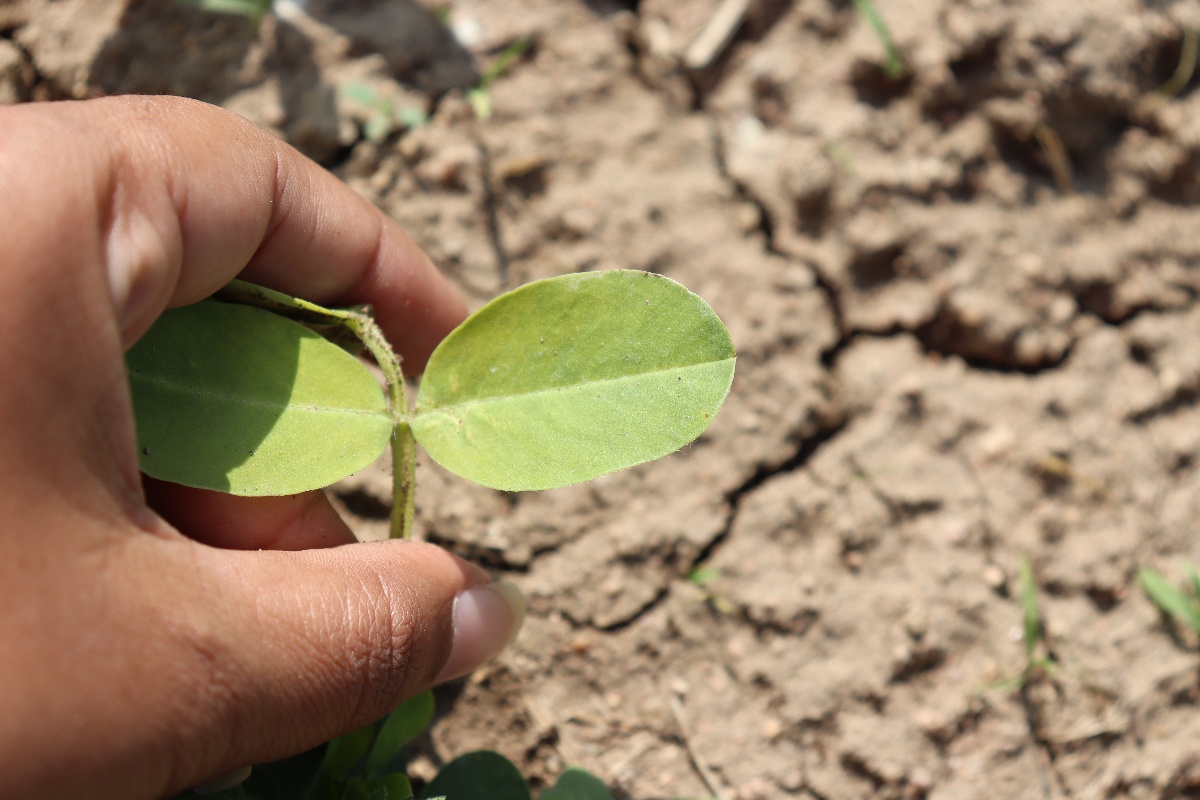
Label: nutrition deficiency